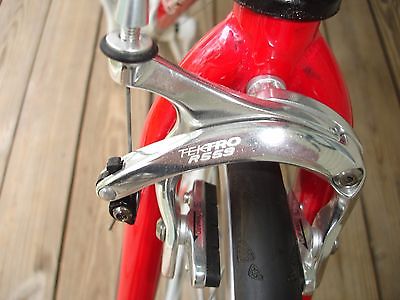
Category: bicycle